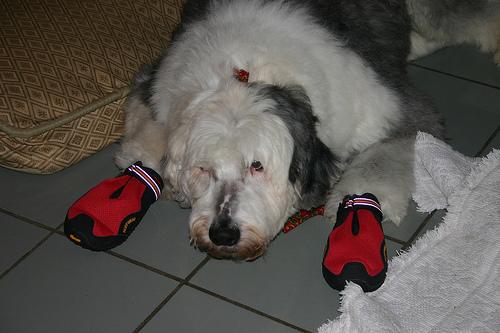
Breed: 257-n000108-Old_English_sheepdog